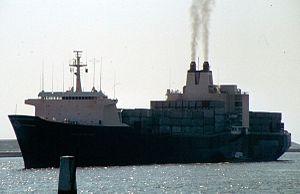
Le porte-conteneurs Sea-Land Market à Hoek van Holland en 1981.